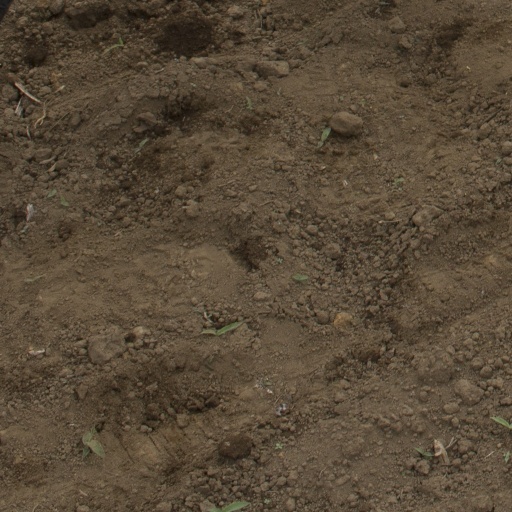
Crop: Jerusalem artichoke